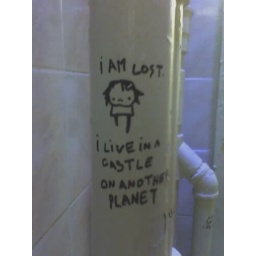
bathroom graffiti at tu lan on 6th in sf . &amp;quot;I am lost I live on a castle on another planet&amp;quot;